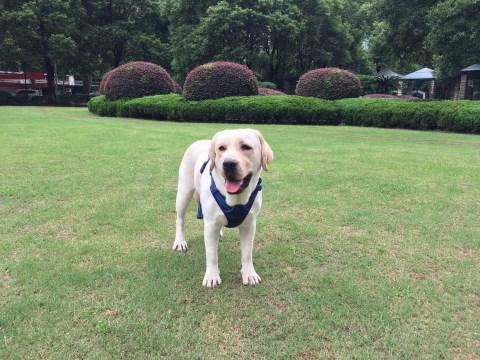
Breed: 3580-n000122-Labrador_retriever